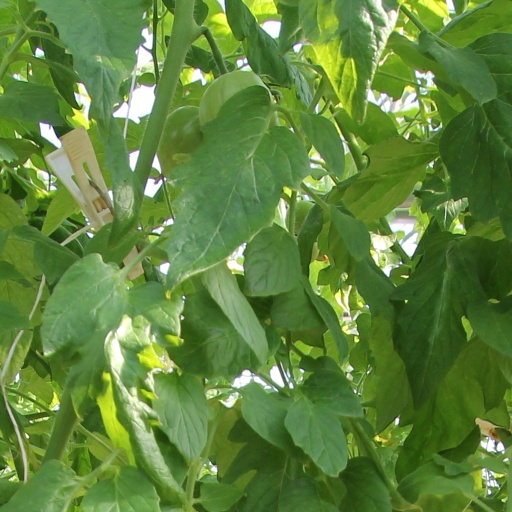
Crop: tomato